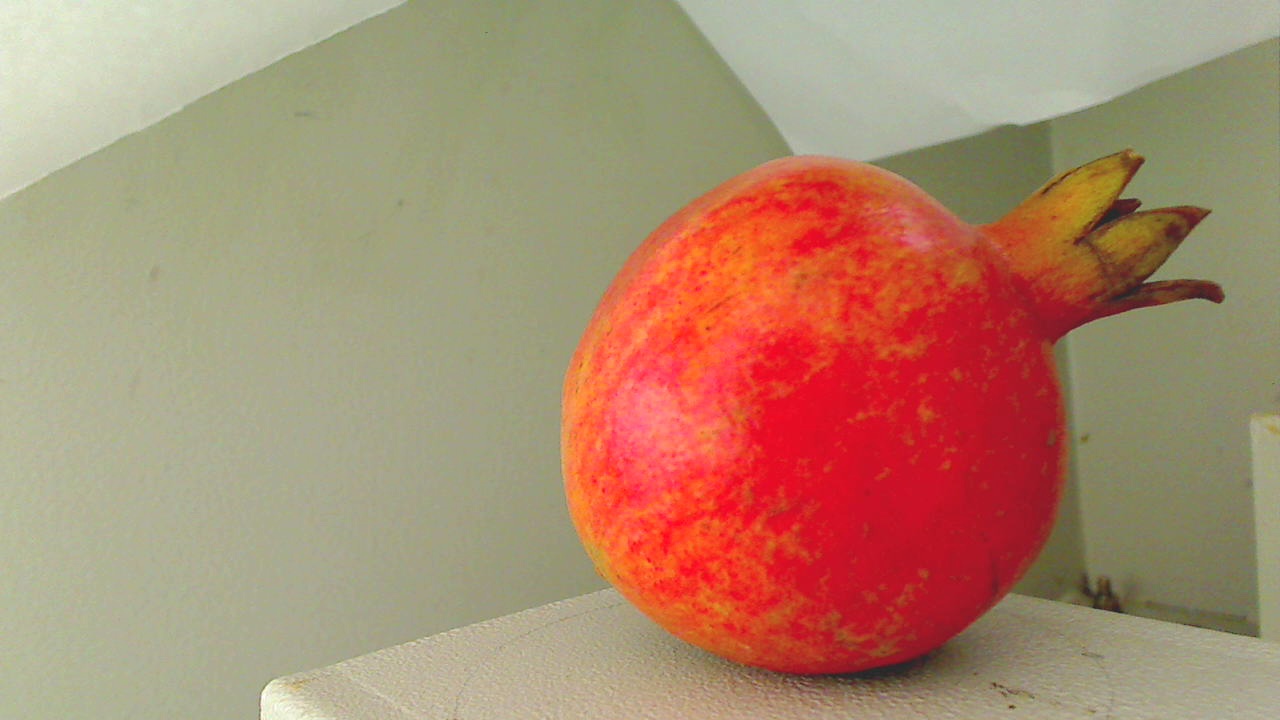
Grade: grade-3
Quality: quality-1